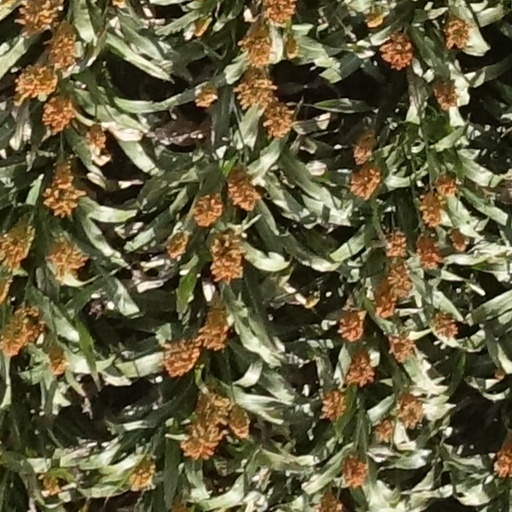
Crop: sorghum